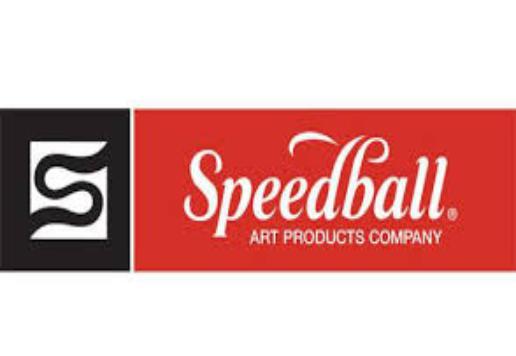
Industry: Necessities